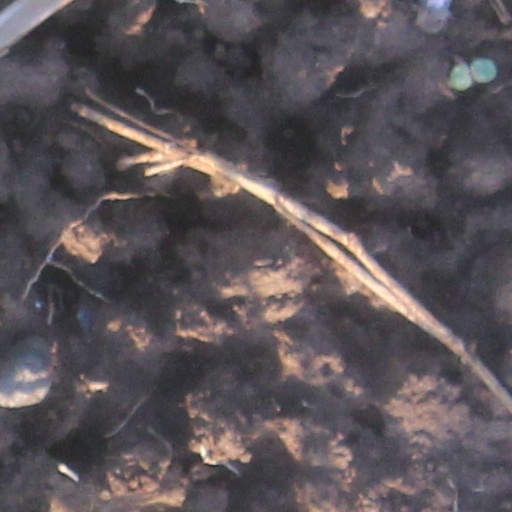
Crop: wheat